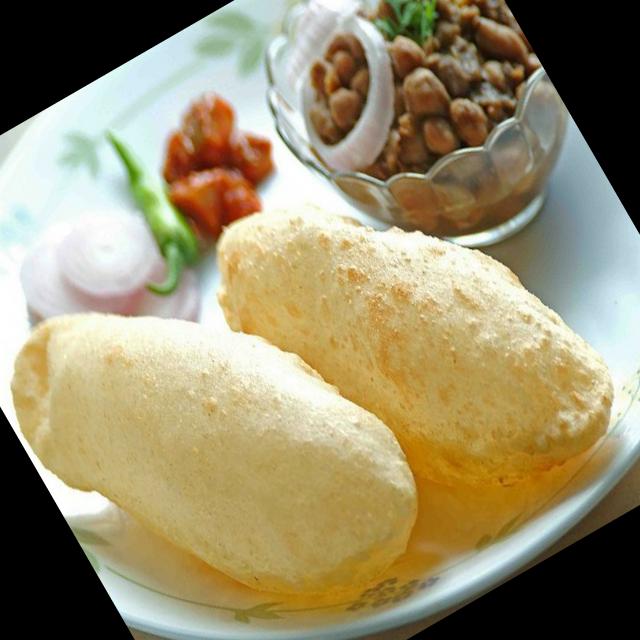
Dish: chole_bhature